Rules Don't Apply

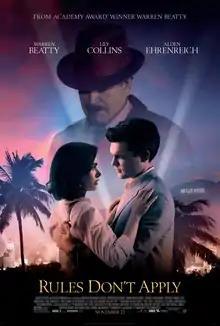
Theatrical release poster

Rules Don't Apply is a 2016 American romantic comedy drama film produced, written, and directed by Warren Beatty, based on a story by Beatty and Bo Goldman. The ensemble cast, featuring Beatty in his first screen acting role in 15 years, includes Annette Bening, Matthew Broderick, Lily Collins, and Alden Ehrenreich. Set in Los Angeles in 1958, the film follows the romantic relationship between actress Marla Mabrey (Collins) and her driver, Frank Forbes (Ehrenreich), which is forbidden by her employer, billionaire Howard Hughes (Beatty).